Hillman Library

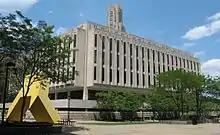
Hillman Library from across Forbes Quadrangle. Tony Smith's "Light Up!" sculpture can be seen at the bottom left and the top floors of the Cathedral of Learning can be seen peaking above it at center.

The University Library System (ULS) is the University of Pittsburgh's largest library organization and is administered by the Hillman University Librarian and Director, ULS. The organization in its current form dates back to 1982, when the University combined the administration of its libraries for the Graduate Schools of Business, Public and International Affairs, and the School of Library and Information Sciences with that of the Hillman Library and its branches. From the early 1980s the library system adopted many new services and resources alongside the evolution of computer technology including, most notably, the installation and unveiling of its first online catalog based on the NOTIS integrated library system.